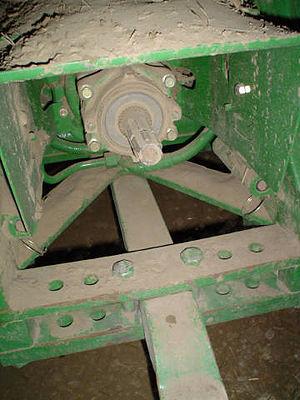
La prise de force, ou prise de puissance, est une pièce mécanique permettant de transmettre le couple d'un moteur à un outil mécanique, grâce à la rotation d'un arbre cannelé sur lequel elle vient s'emboîter.